Question: Please indicate a possible affordance area of the drink_with_bottle that can be used for drinking from
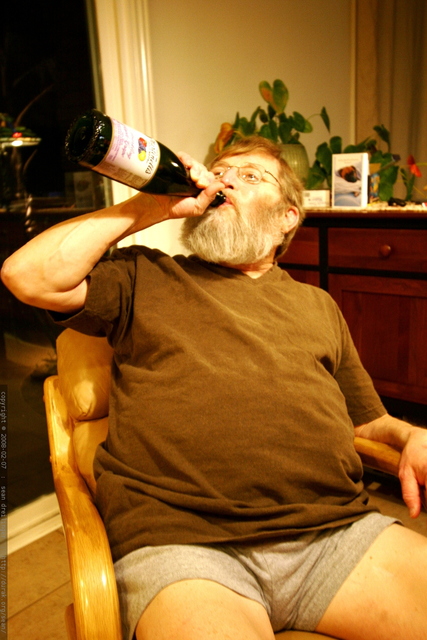
Answer: [64.929, 111.88, 229.741, 205.714]